Marie Marville

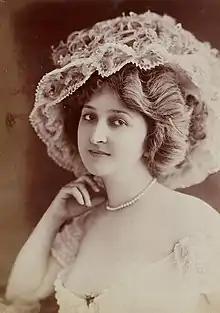
Marie Marville

Marie Victoria Mayer (21 July 1873 – 5 May 1961), known professionally as Marie Marville, was a French lyric artist, singer and actress.